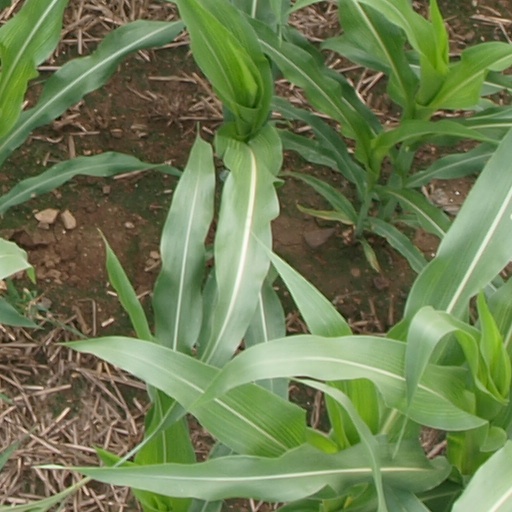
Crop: maize; corn